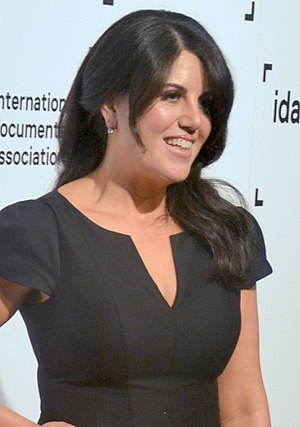
Monica Lewinsky
Monica Samille Lewinsky er en amerikansk kvinde, som mest er kendt for at have haft en affære med præsident Bill Clinton, mens hun i en periode fra 1995-1996 arbejdede som praktikant i Det Hvide Hus. Da affæren og de medfølgende skandaler blev offentligt kendt og betegnet som Lewinsky-skandalen eller Monicagate, fik det en drastisk, negativ indflydelse på Clintons anden præsidentperiode. Affæren resulterende til sidst i en rigsretssag mod ham, hvor han dog blev frikendt.